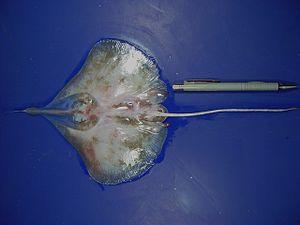
Anacanthobatis est un genre de raies de la famille des Anacanthobatidae.
Les Anacanthobatidae sont une famille de poissons rajiformes.
Anacanthobatis folirostris est une espèce de raie.